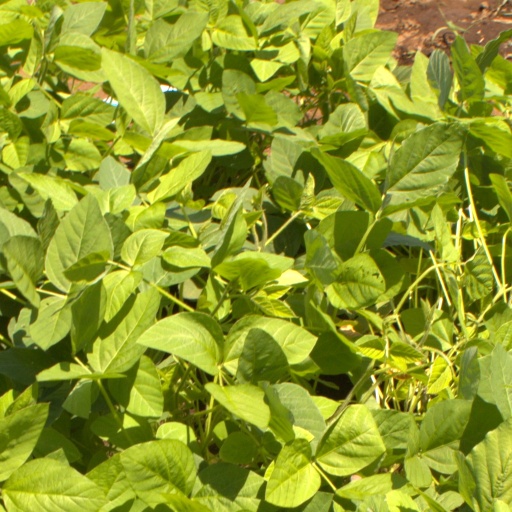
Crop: soybean